Mikhail Malofeyev

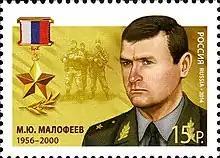
2014 postage stamp depicting Malofeyev

Mikhail Yuryevich Malofeyev (25 May 1956 – 18 January 2000) was a Russian major general who served in the Russian Ground Forces from 1977 until his death. Initially serving as a platoon commander under the Group of Soviet Forces in Germany, he served in multiple military districts and theatres including service in the First Chechen War, rising through the ranks before becoming a major general in June 1999 and deputy chief of the Combat Training Directorate of the Leningrad Military District a month later.